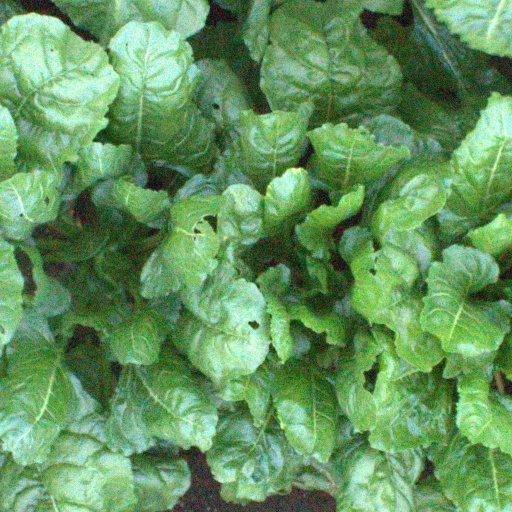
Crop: sugar beet